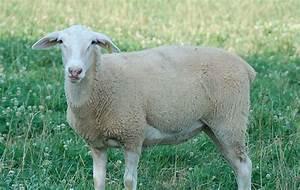
sheep